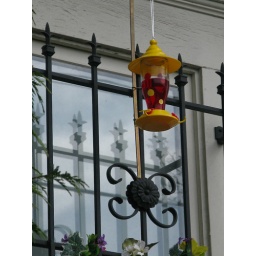
They'll need it all the flowers in the window box were plastic.